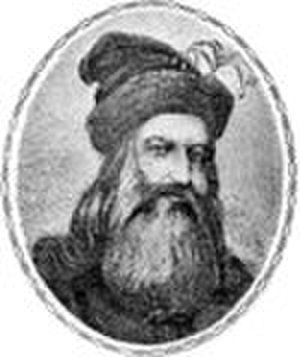
Georg 1. Rákóczi
Georg 1. Rákóczi
Georg 1. Rákóczi var fyrste af Transsylvanien fra 1630 til 1648.